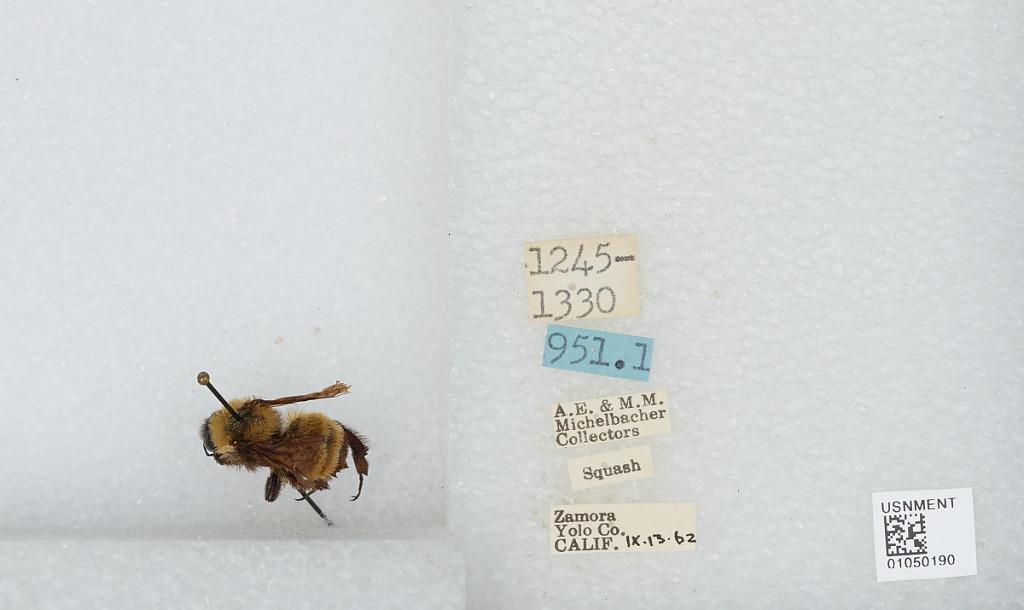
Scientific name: Bombus sp.
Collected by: A. Michelbacher & M. Michelbacher
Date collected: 1962-9-13
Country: United States
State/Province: California
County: Yolo
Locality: Zamora
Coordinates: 38.7967, -121.882